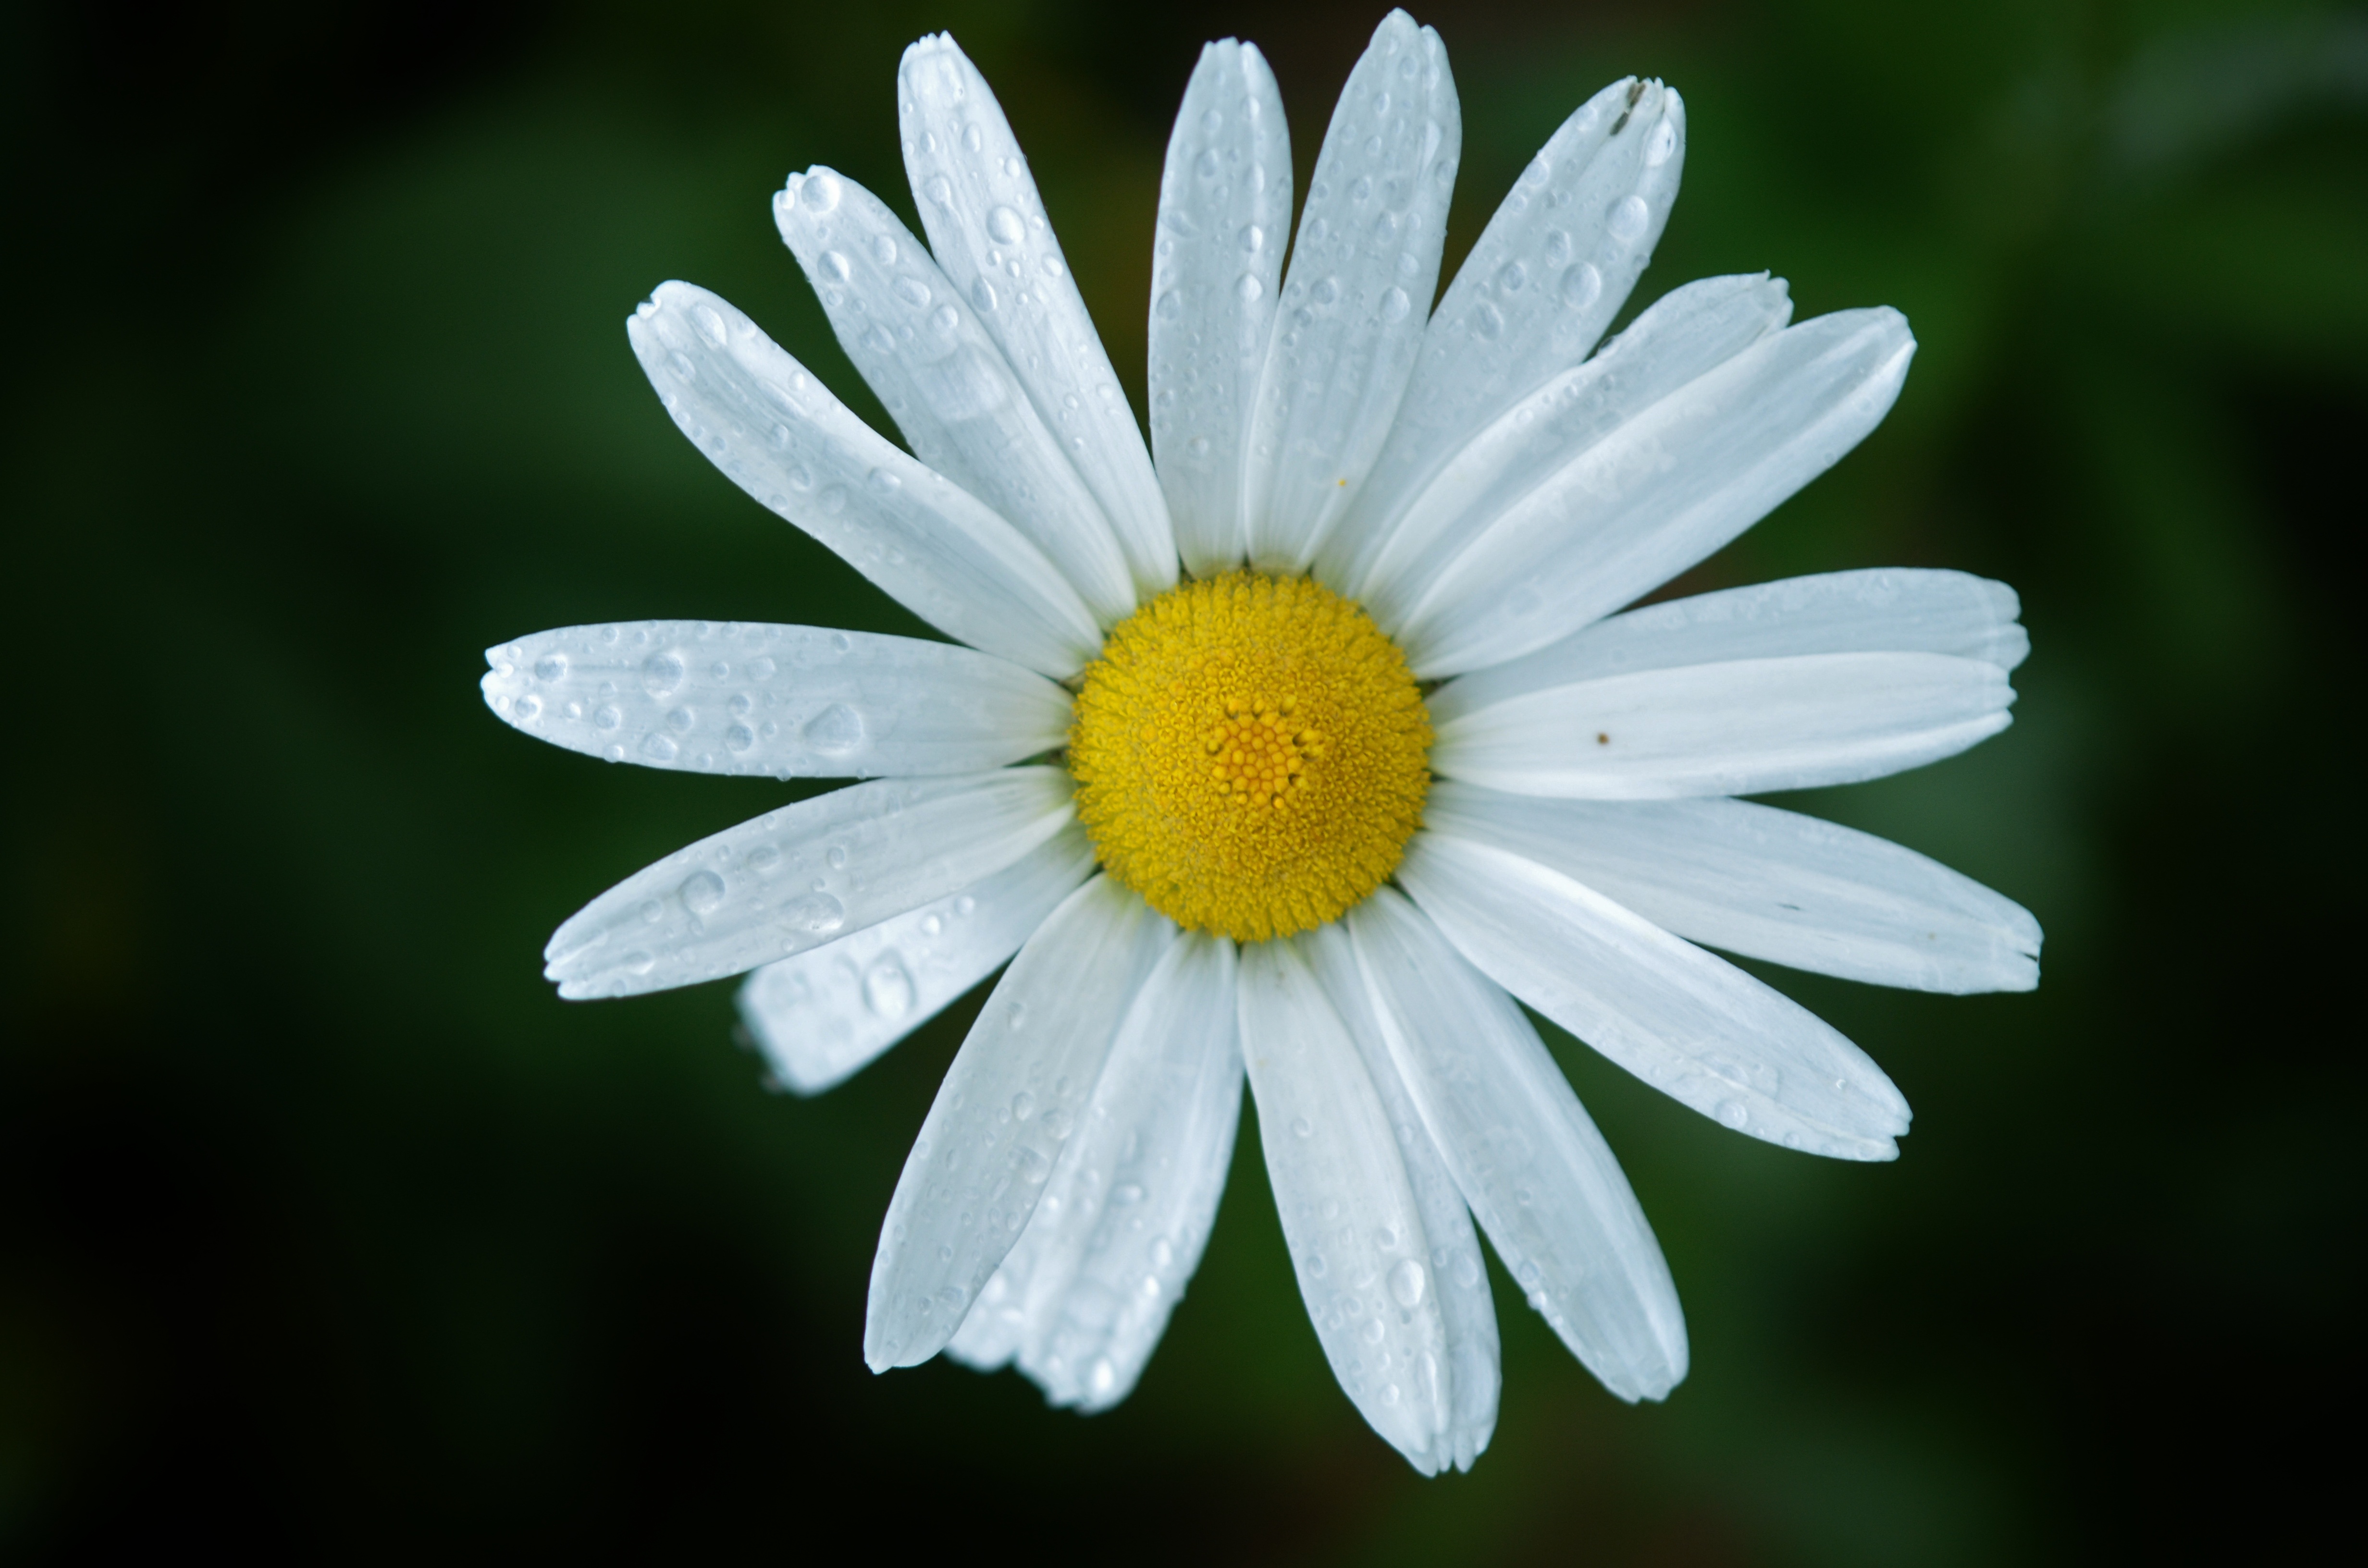
nature, blossom, black and white, plant, photography, flower, petal, bloom, summer, floral, daisy, green, natural, botany, blooming, yellow, garden, flora, wildflower, close up, natur, macro photography, flowering plant, daisy family, oxeye daisy, plant stem, land plant, chamaemelum nobile, marguerite daisy